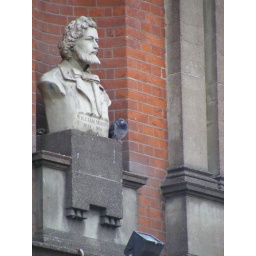
The bust of William Morris on the clock tower in Bexleyheath town centre. A favourite spot for birds.